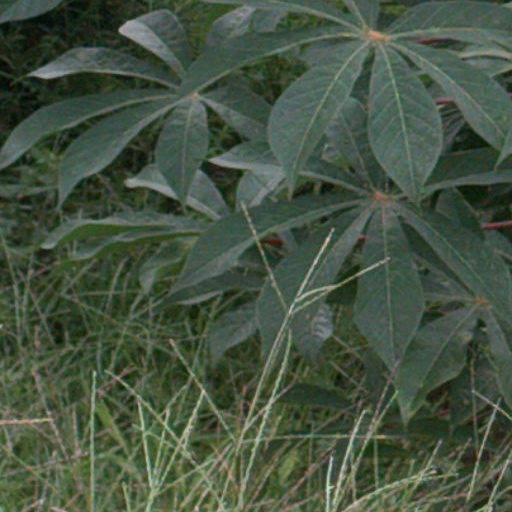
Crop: cassava